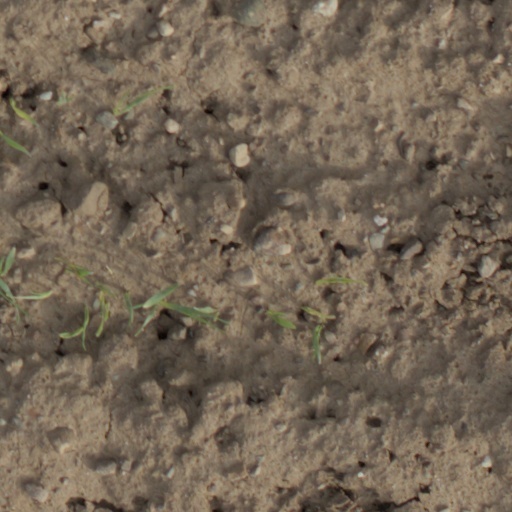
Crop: wheat